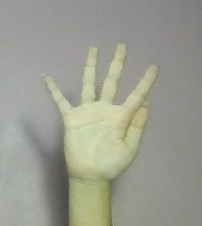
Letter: sheen